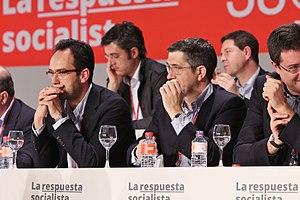
De nombreux dirigeants socialistes de premier plan lors du congrès de 2012.
Eduardo Madina Muñoz, né le 11 janvier 1976 à Bilbao en Espagne, est un homme politique espagnol membre du Parti socialiste ouvrier espagnol.